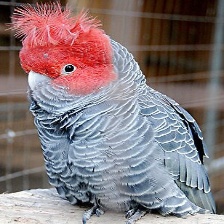
Species: GANG GANG COCKATOO
Scientific name: CALLOCEPHALON FIMBRIATUM
ImageNet parent category: sulphur-crested_cockatoo